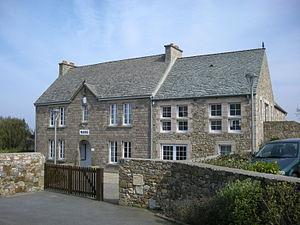
Jobourg est une ancienne commune française du département de la Manche, dans la région Normandie, peuplée de 485 habitants.